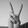
ASL letter: V